French Crown Jewels

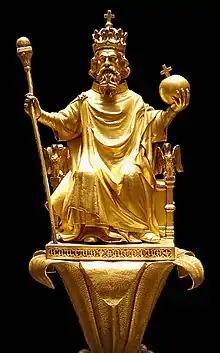
Statuette of Charlemagne on the sceptre of Charles V, 14th c., Louvre.

The sword used during the coronation of the kings of France is displayed at the Louvre museum with its 13th-century scabbard, apart from the crown jewels. In the first part of the celebration, the king received the insignia of knighthood, consisting of spurs and the sword. Throughout the rest of the ceremony, the sword was entrusted to the "Connétable", who held it with the blade pointing upwards. The treasury of Saint-Denis possessed several medieval swords including the one of Saint Louis. According to legend the coronation sword is "Joyeuse", Charlemagne's sword. Its unusual build and ornamentation makes it difficult to date, but the parts probably date back from the 10th to 13th centuries. Some believe it might be much older, even manufactured before Charlemagne's reign.